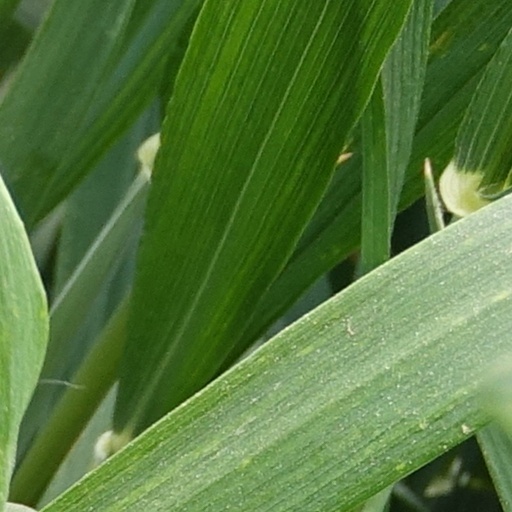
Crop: wheat